Samuel Winslow

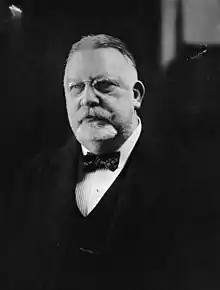
Winslow, 1921–1922

Samuel Ellsworth Winslow (April 11, 1862 – July 11, 1940) was an American politician and Republican Congressman from Massachusetts.